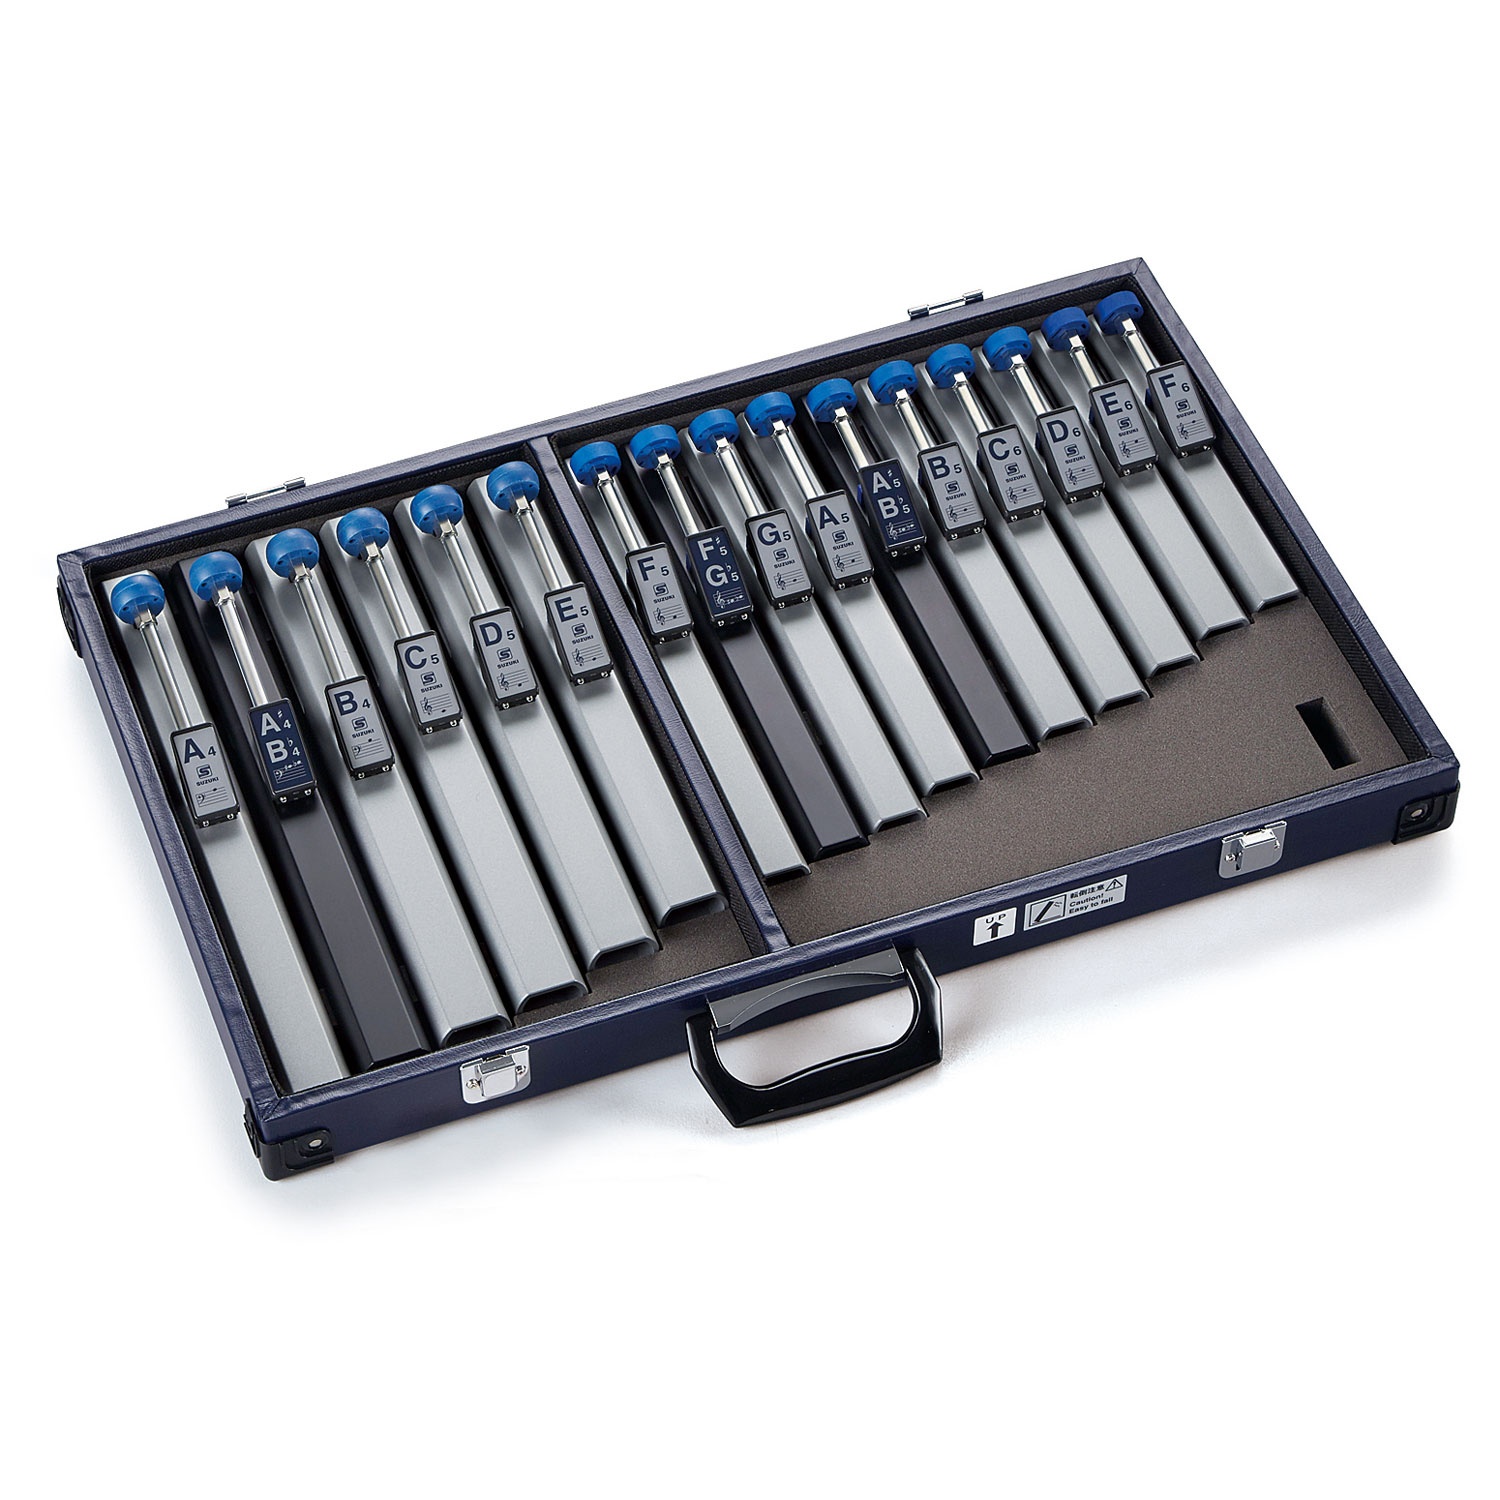
Suzuki Tonechimes diatonic chime bars - set of 16
Introducing the Suzuki Tonechimes diatonic chime bars - set of 16 This popular set of chimes is a large and primarily diatonic range of bells with the addition of Bb 4 , F# 5 and Bb 5 . The accidentals enable you to play in the keys of F and G and consequently expand the available repertoire. Elegant and practical design Each chime is precisely crafted from an aluminium alloy which make them not only lightweight but also resonant with a good clear tone. The rounded tone chambers make the chimes easy to hold which is ideal for younger players. This set is presented in a durable hard case which offers great protection whilst making them easy to store. Great for many uses Each chime bell has an adjustable striker which enables the player to alter the sound quality and volume. They are all individually labelled too with their note names, the enharmonic equivalent (if appropriate) along with a diagram showing the notes position on a musical stave. A brilliant set for the classroom, church group or ensemble. More useful information Tonechime manual
Brand: Suzuki
Category: Arts & Entertainment > Hobbies & Creative Arts > Musical Instruments > Percussion > Hand Percussion > Hand Bells & Chimes > Chimes